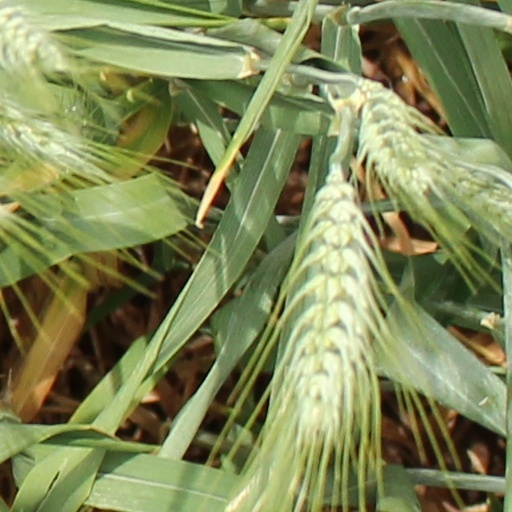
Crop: wheat